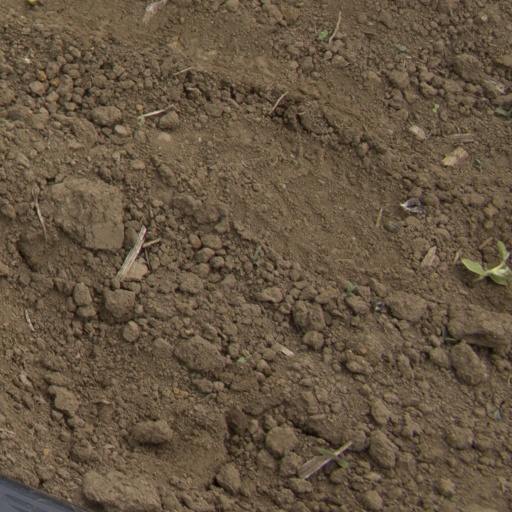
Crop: Jerusalem artichoke